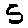
Label: 5